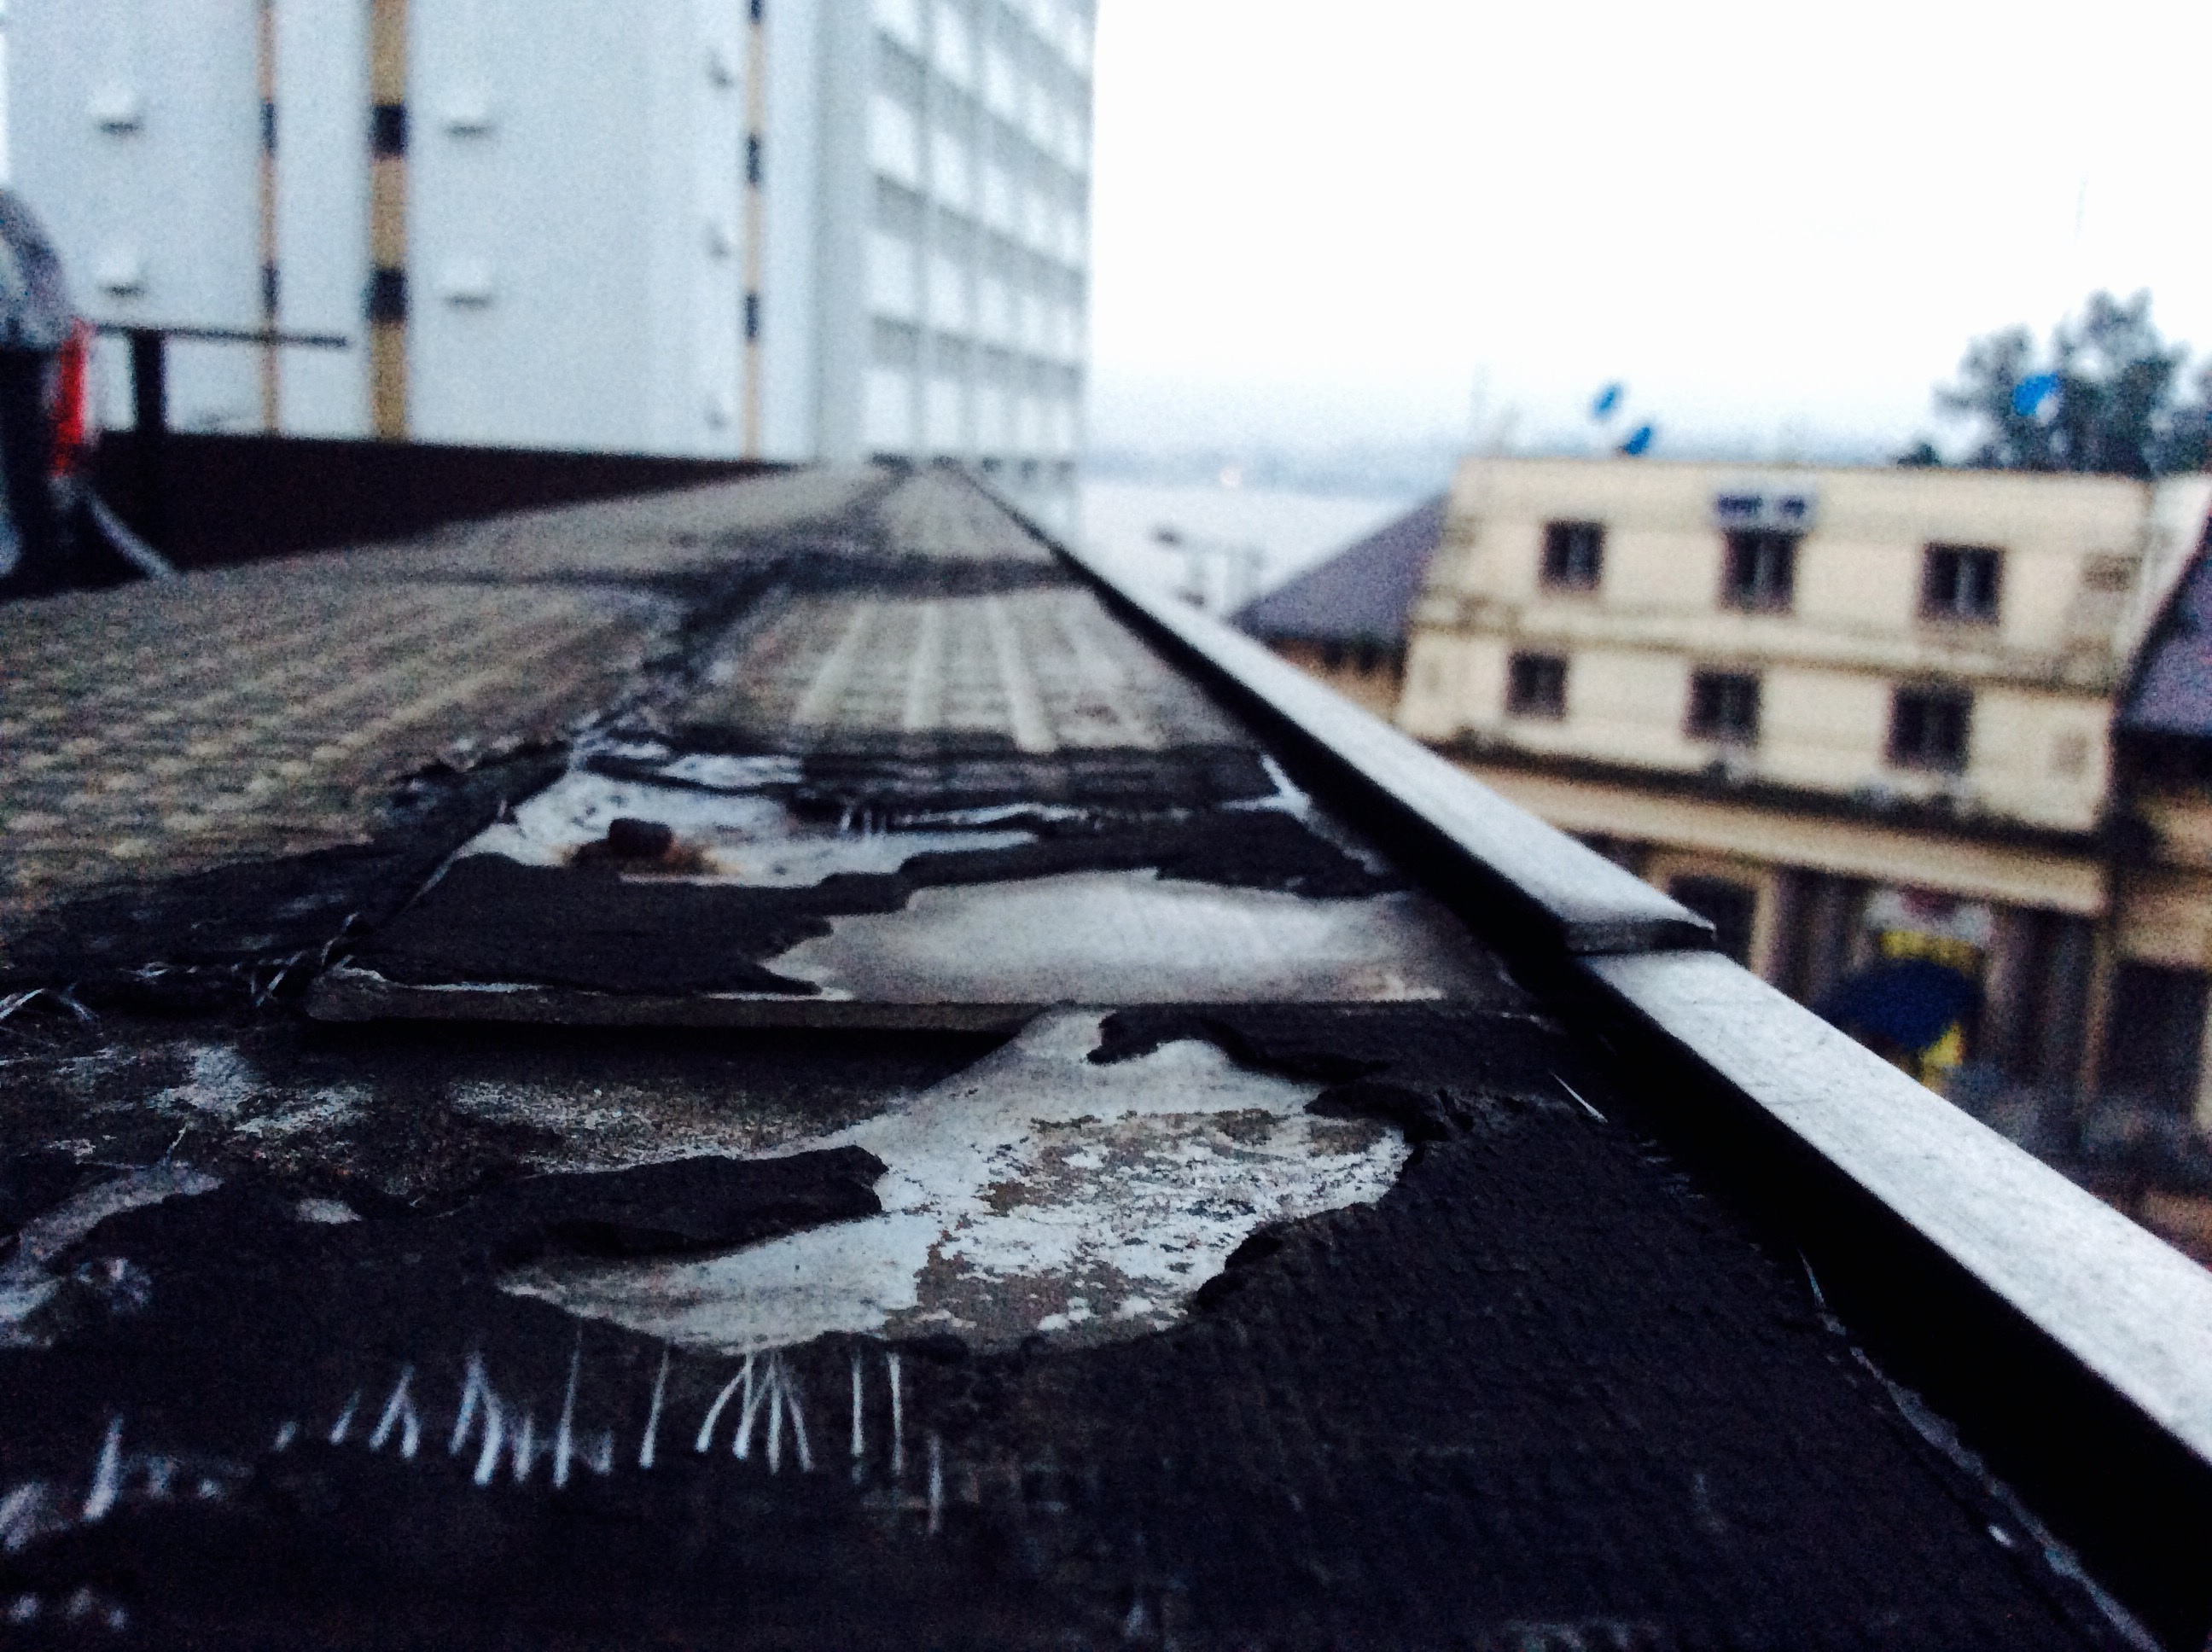
snow, winter, wood, track, roof, asphalt, weather